Owen Roe O'Neill

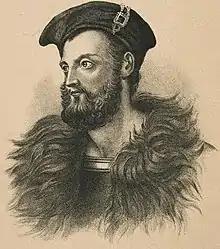
Lithograph copy of a contemporary painting of O'Neill

Owen Roe O'Neill (Irish: "Eoghan Ruadh Ó Néill;" – 6 November 1649) was a Gaelic Irish soldier and one of the most famous of the O'Neill dynasty of Ulster. O'Neill left Ireland at a young age and spent most of his life as a mercenary in the Spanish Army serving against the Dutch in Flanders during the Eighty Years' War. After the Irish Rebellion of 1641, O'Neill returned and took command of the Irish Confederate Ulster Army. He is known for his victory at the Battle of Benburb in 1646.